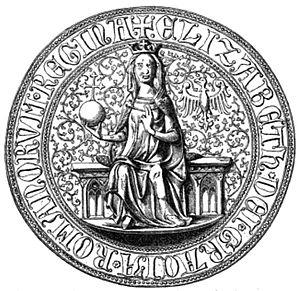
Isabelle d'Aragon, née en 1305 et morte le 12 juillet 1330, est la fille de Jacques II d'Aragon et de sa seconde épouse Blanche d'Anjou. Reine consort de Frédéric le Bel, roi de Germanie, elle fait partie de la maison royale d'Aragon.